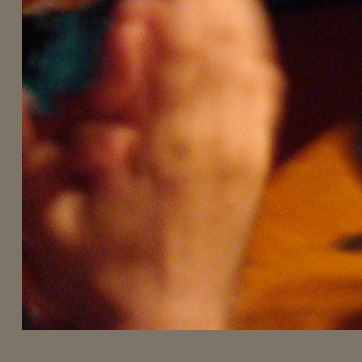
Material: skin